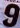
Number: 9